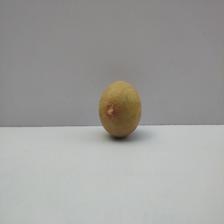
Size: Medium